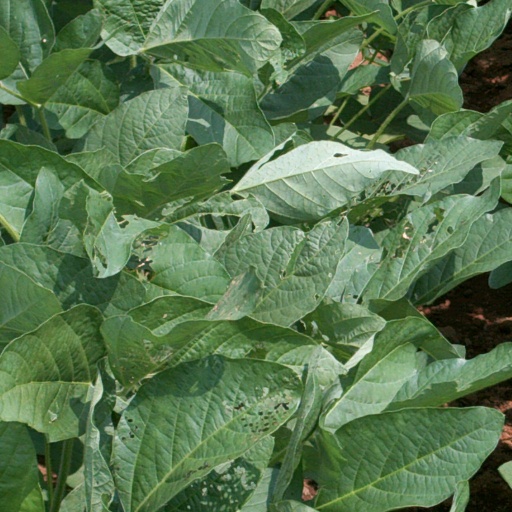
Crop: soybean